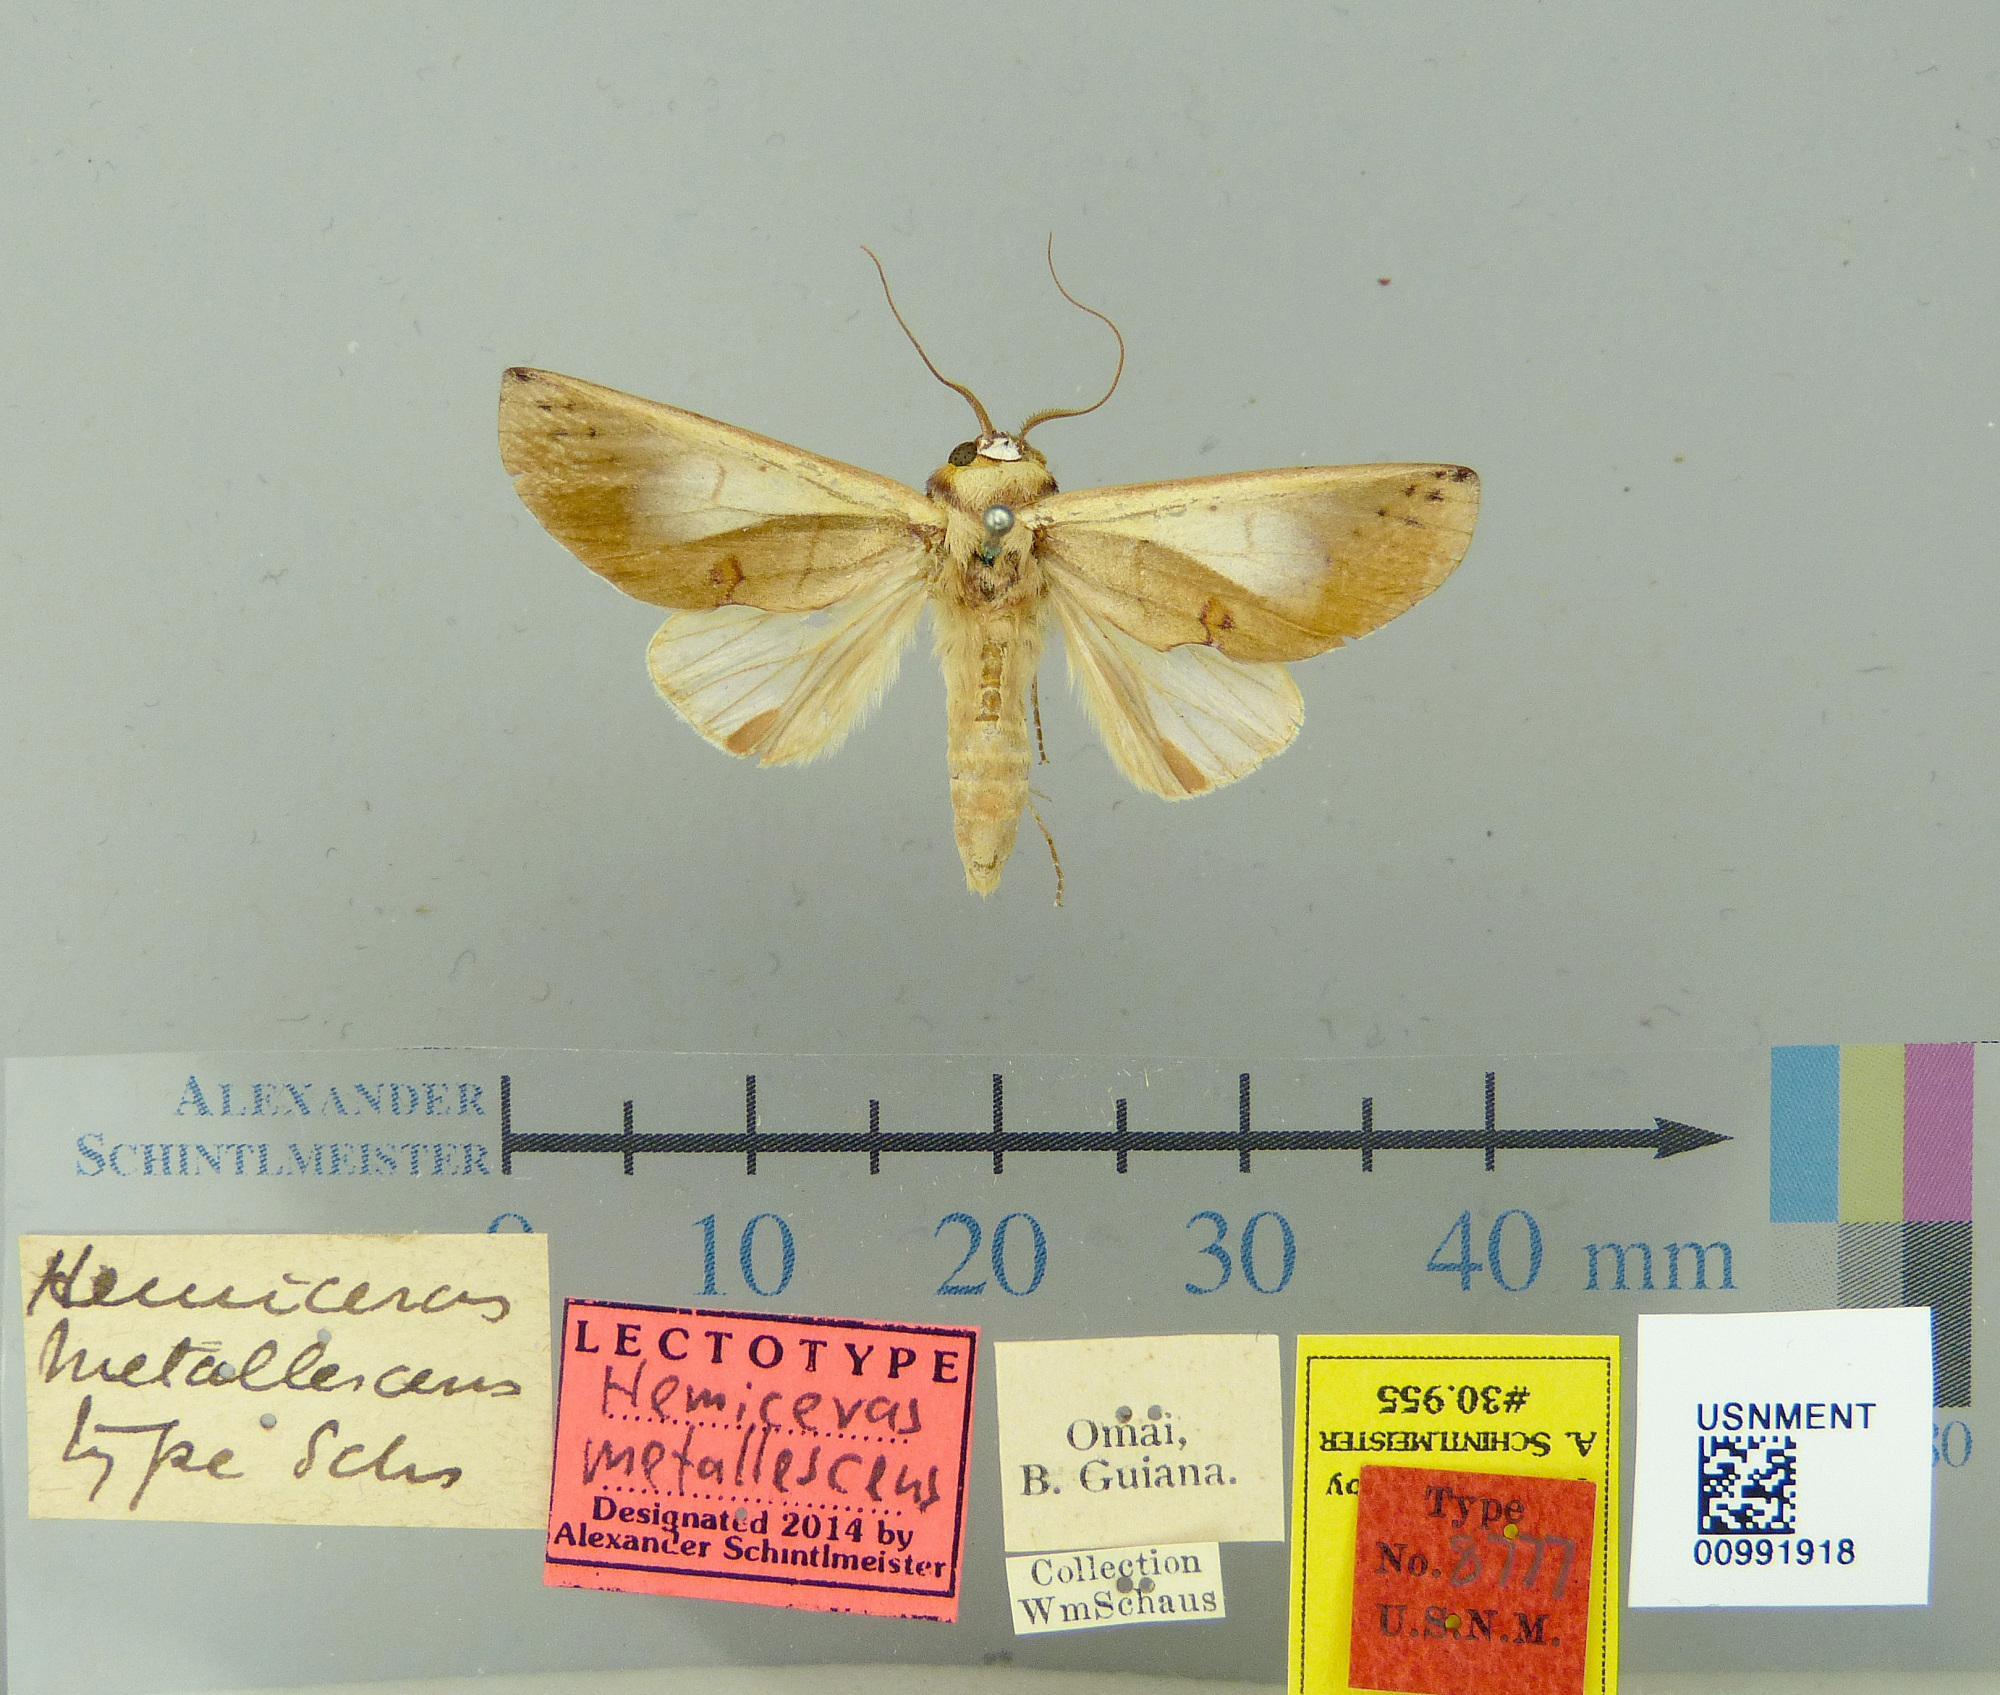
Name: Hemiceras metallescens
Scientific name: Hemiceras metallescens Schaus, 1906
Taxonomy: Animalia, Arthropoda, Insecta, Lepidoptera, Notodontidae
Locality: Omai, Cuyuni-Mazaruni, Guyana
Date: [Not Stated]